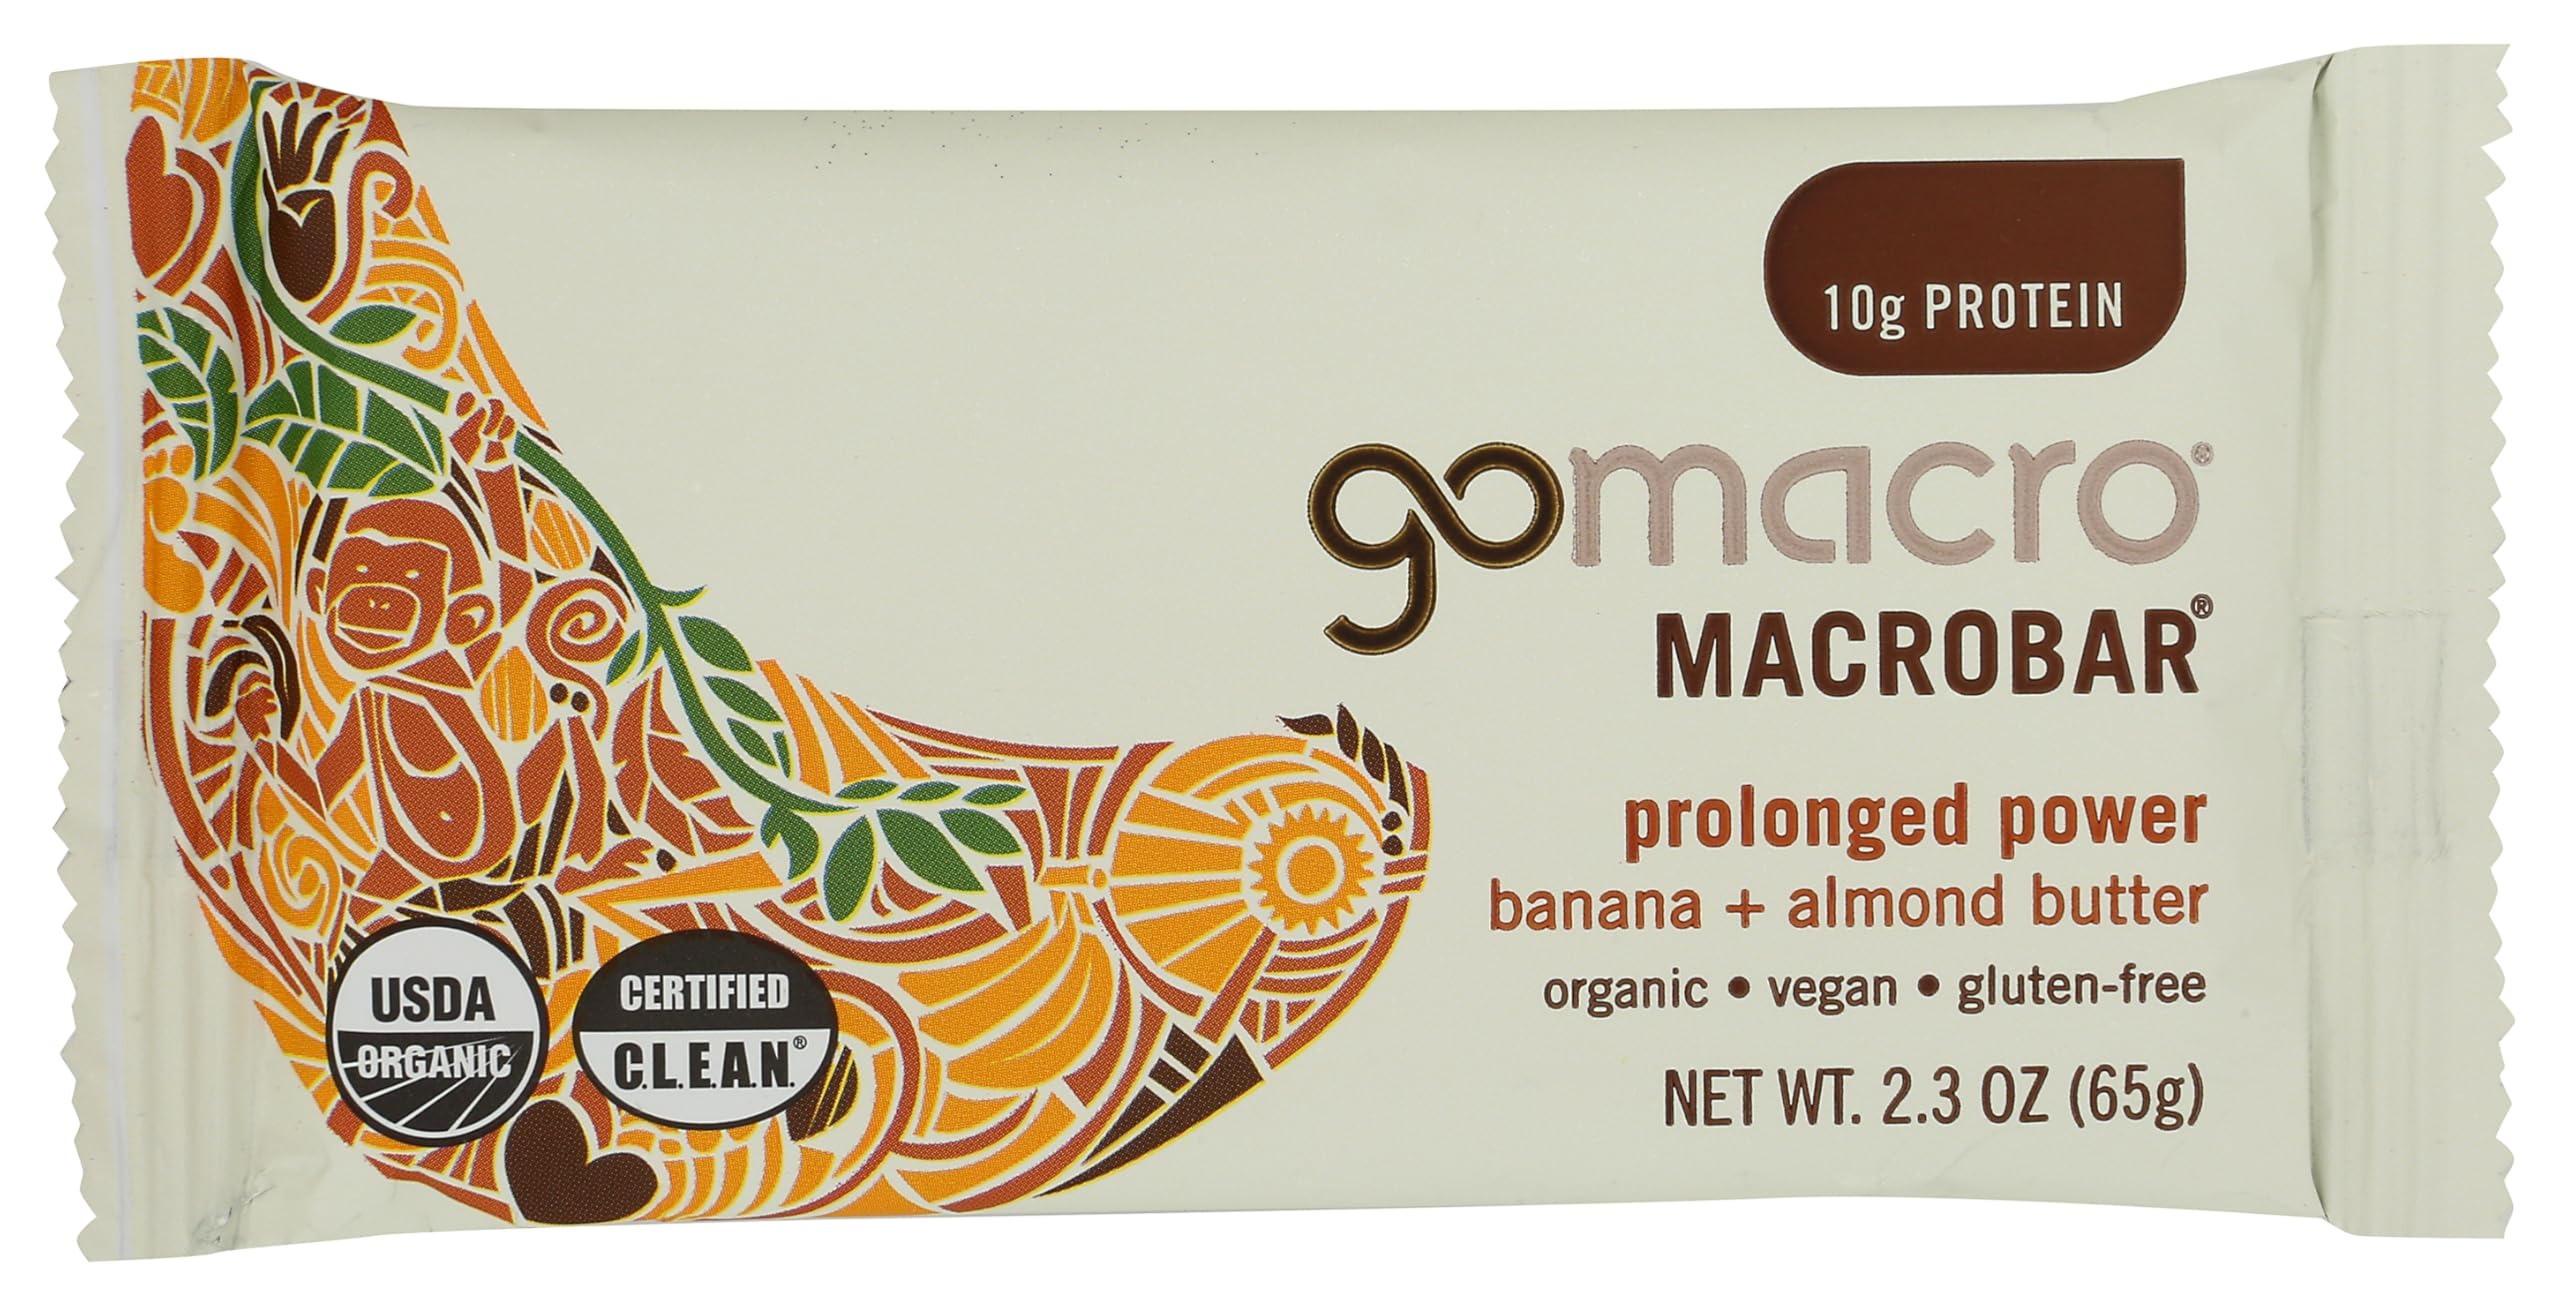
Item Name: GoMacro MacroBar Organic Vegan Protein Bar Banana & Almond Butter, 2.3 Oz
Bullet Point 1: HEALTHY INDULGENCE: Real, naturally sweet banana mixes with the goodness of smooth almond butter and crunchy walnuts for a moment of serenity any time of day.
Bullet Point 2: YOUR NEW FAVORITE PROTEIN BAR: Stay energized, satisfied, and fueled with recognizable ingredients and plant-based protein; Whether you enjoy them as a meal replacement, snack bar on-the-go, or delicious treat, eating clean never tasted so good!
Bullet Point 3: CERTIFICATIONS YOU CAN TRUST: All GoMacro protein bars are Certified Organic, Vegan, Gluten-Free, Kosher, Non-GMO, C.L.E.A.N., and Soy-Free so you can snack with confidence; If there were a certification for delicious, we’d have that too!
Bullet Point 4: RESPONSIBLY SOURCED: We believe that natural food that is closer to the earth and less processed is healthier for the body and soul; We only work with suppliers who meet our high standards for taste, certifications, and environmental stewardship.
Bullet Point 5: HIGH PROTEIN SNACKS ON A MISSION: Mother-daughter owned, sustainably driven, and based in a rural community; our mission is to spread awareness for a balanced, plant-based lifestyle with vegan bars that have positive effects on the world.
Value: 2.3
Unit: Ounce

Price: 27.63